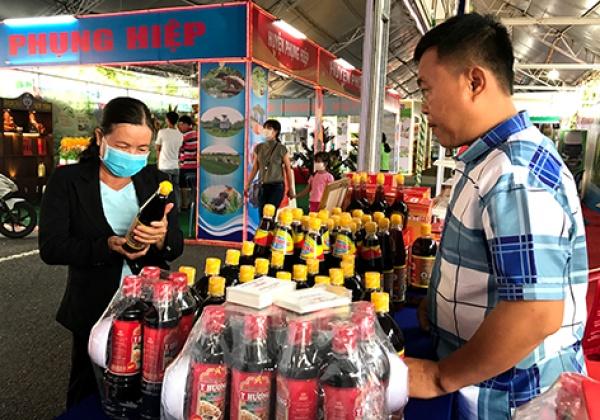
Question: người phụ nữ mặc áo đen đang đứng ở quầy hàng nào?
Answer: quầy bán nước mắm